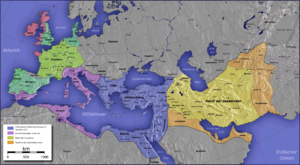
Vers 550 :
La Libye est un pays d'Afrique du Nord, dont le nom dérive de Libou, un peuple berbère connu depuis l'antiquité.